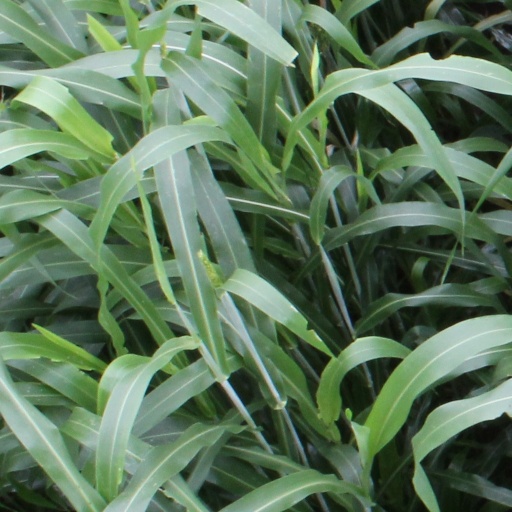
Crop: sorghum